Johan Frederik Bardenfleth

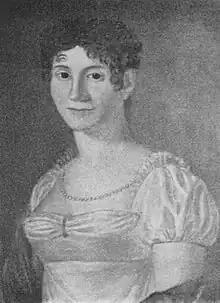
Augusta Wilhelmine von Hellfried-

Counter-Admiral Johan Frederik Bardenfleth (19 August 1772 3 February 1833) was a Danish naval officer, courtier and colonial administrator who served as the Governor-General of the Danish West Indies from 1821 to 1827. The owner of Harridslevgaard on Funen, he was the father of prime minister Carl Emil Bardenfleth.